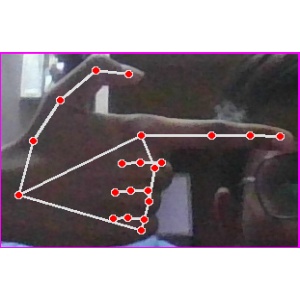
अक्षर: ब